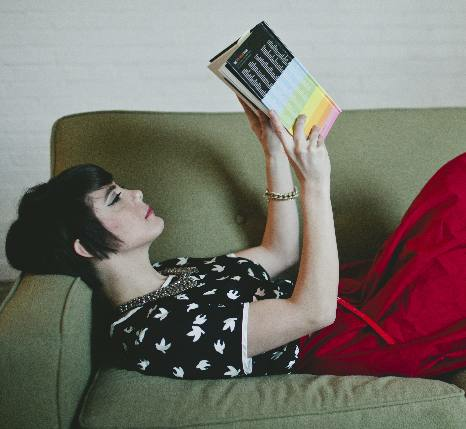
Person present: Yes